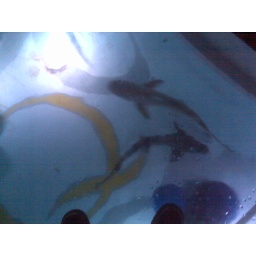
At a bar with sharks in the floor